Hermann Plüddemann

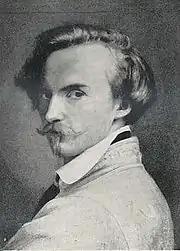

Hermann Friedhold Plüddemann (17 July 1809, Kolberg - 24 June 1868, Dresden) was a German history painter and illustrator.